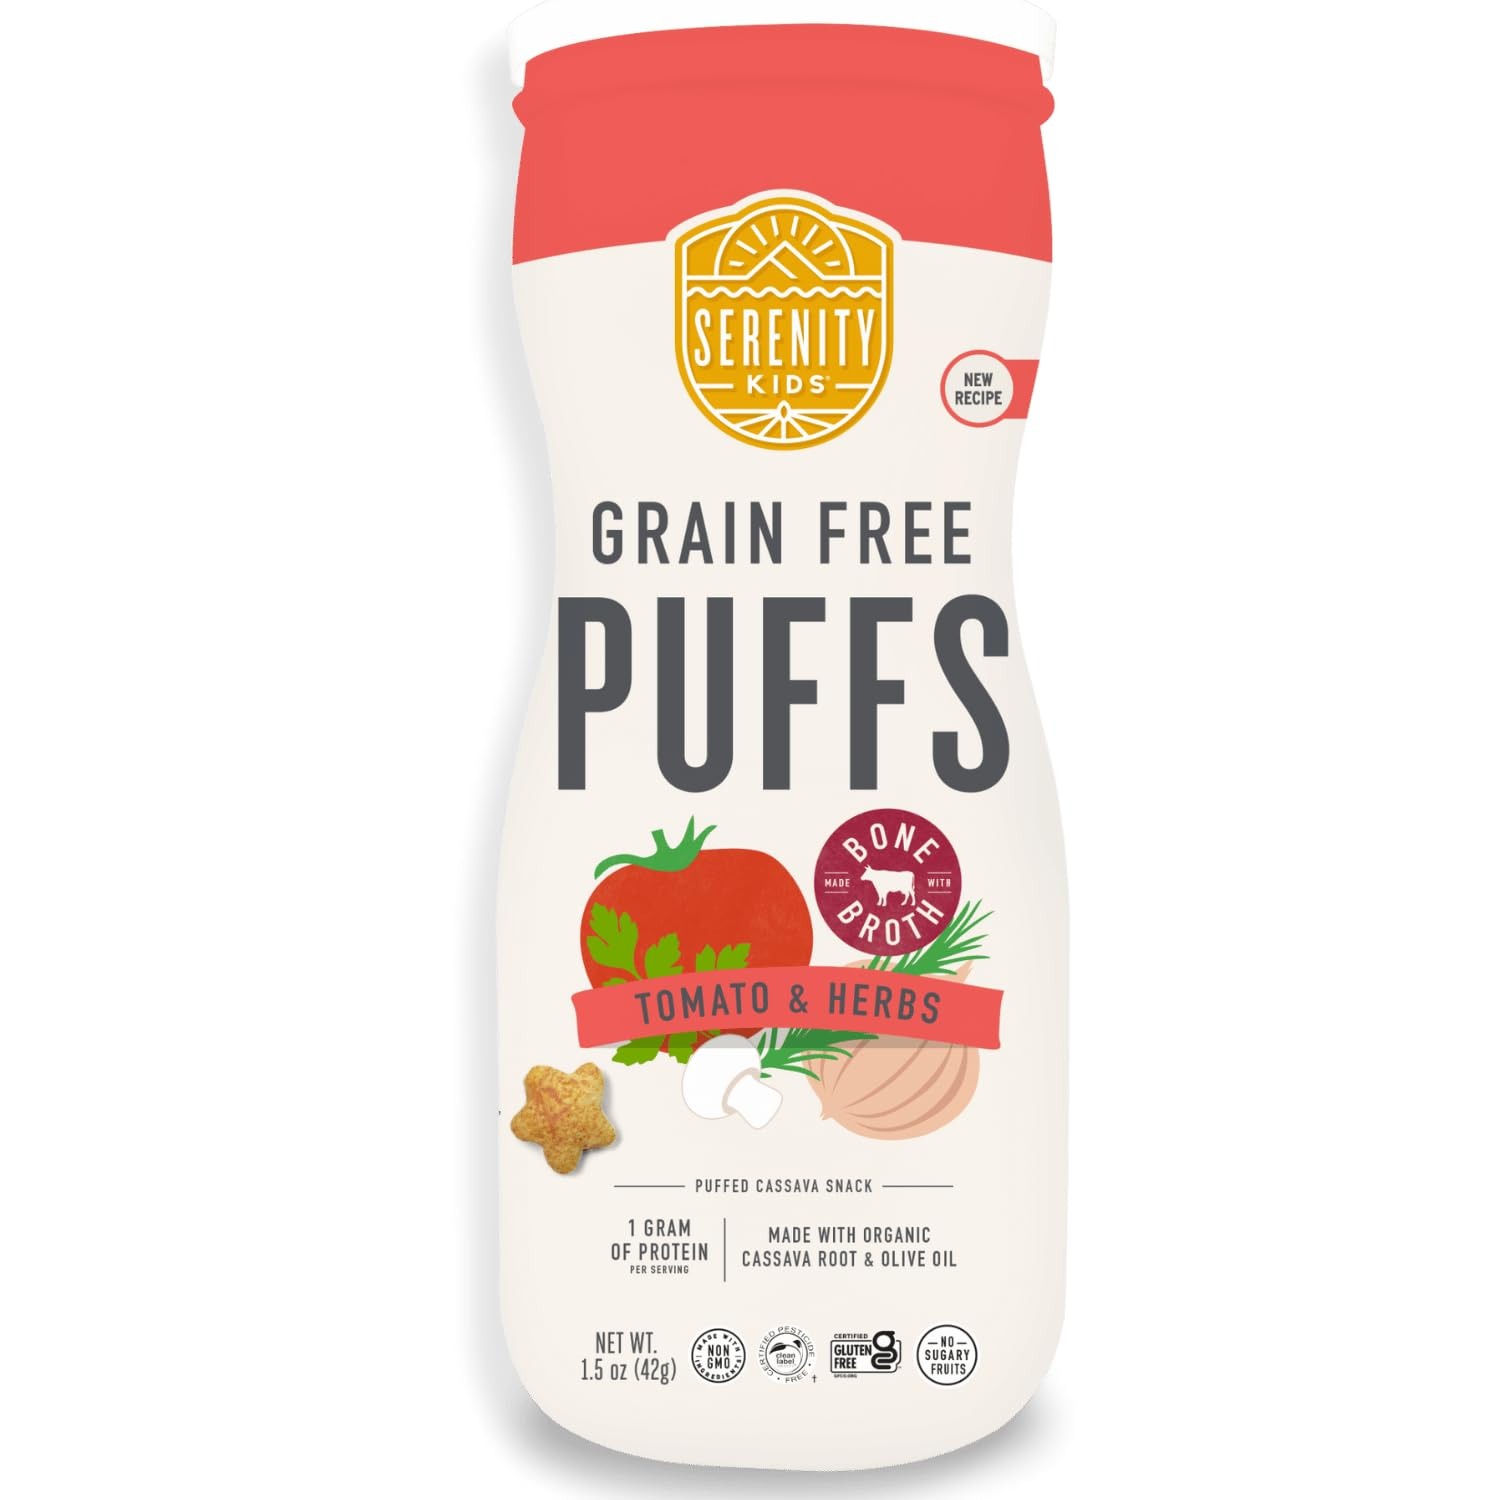
Item Name: Serenity Kids 6+ Months Grain Free Puffs Toddler & Baby Snack | No Added Sugar, Gluten & Rice Free, Allergen Free | Made with Organic Cassava, Veggies, and Herbs | Tomato & Mushroom | 1 Count
Bullet Point 1: GRAIN FREE GOODNESS: Cassava is a complex carb that naturally contains vitamins (like vitamin c) & antioxidants (including phenolic compounds), high in resistant starch and fiber so it can promote gut health. The cassava flour that we use is not only organic, but it is also Fair Trade Certified, gluten-free certified, non-allergenic, nut and grain free, non-gmo and Kosher certified.
Bullet Point 2: FAMILY OWNED COMPANY: We're here for you and your little one! If you have any questions, concerns or feedback, please reach out to us!
Bullet Point 3: PERFECT SAVORY BLENDS: Our puffs are savory and help introduce vegetable flavors that are sometimes pushed away at the dinner table. Parents can feel good about feeding these to their little ones because the puffs have ZERO grams of sugar and no nutrient poor ingredients like rice or wheat. It is crucial to introduce savory flavors during a baby’s flavor window.
Bullet Point 4: ETHICALLY SOURCED: Our 100% USDA Organic Cassava Flour is World Fair Trade Organization Certified and comes from over 1,100 farms in Nicaragua. Fair Trade Certified means that the product is made in compliance with the 10 Principles of Fair Trade which covers human and labour rights. In doing so, we are able to help create opportunities for entrepreneurs to build their businesses, children to go to school, farmers to feed their communities, and families to end the cycle of generational poverty.
Bullet Point 5: CERTIFIED GLUTEN FREE: Our Grain Free Puffs are made with gluten-free ingredients and certified gluten free by the Gluten-Free Certification Organization (GFCO). The GFCO is an independent third party certifying agency who reviews ingredients and manufacturing facilities to ensure they are compliant with gluten-free standards.
Bullet Point 6: BONE BROTH FOR ADDED PROTEIN: Bone broth is a protein-rich liquid made from simmering animal bones and meaty joints with water, vegetables, herbs, and spices, and is full of minerals and healthy nutrients, including vitamins and amino acids. Bone broth is high in protein and is easily digestible, which makes it great for a first food option for your baby.
Bullet Point 7: CLEAN LABEL PROJECT PURITY AWARD WINNER: This certification verifies rigorous ingredient testing for over 400 contaminants, including chemicals of concern and industrial and environmental toxins and contaminants (like heavy metals, pesticide residues, and plasticizers).
Bullet Point 8: WHEN CAN I GIVE MY KID PUFFS? Babies and toddlers can start eating puffs when they can sit independently, use pincer grasp to self feed, crawl with their stomach off the ground, or use their jaws to mash food between gums, typically around 7 months and up. Our puffs begin to dissolve when they interact with saliva, so no teeth are needed to eat them. However, with all foods, we recommend that a child not be left unattended while feeding.
Value: 1.5
Unit: Ounce

Price: 5.49